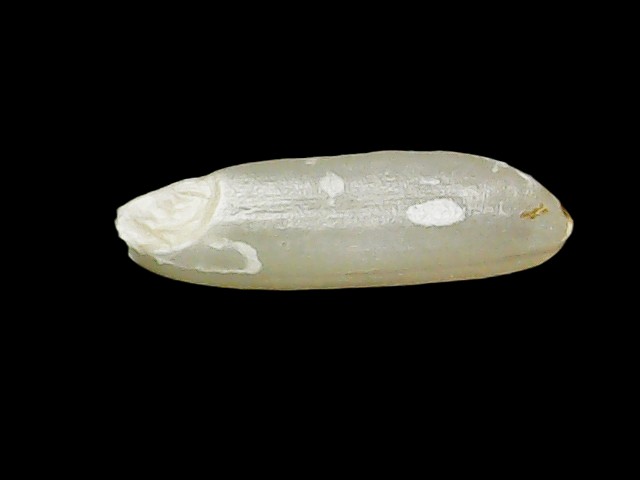
Rice variety: Binadhan7